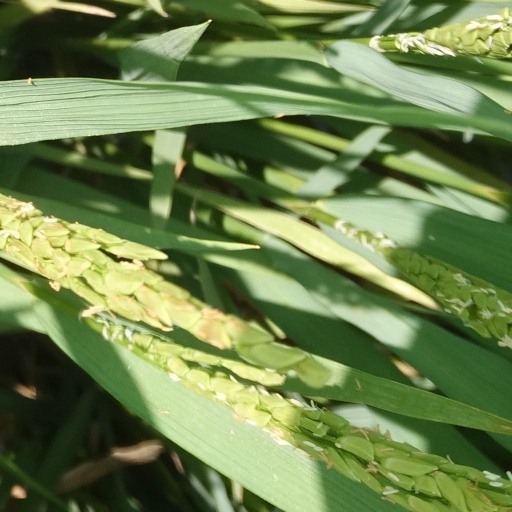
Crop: rice